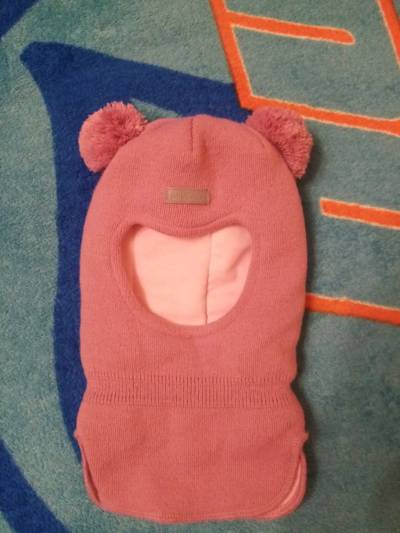
Waste category: clothes